Hugo W. Koehler

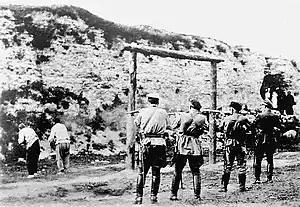
White army soldiers executing two civilians

After the fall of Odessa to the Reds, Koehler and McCully returned to Sebastopol and a short visit to the battle front. Returning to Novorossiysk on February 20 aboard the cruiser , they found the city flooded with refugees from Kharkov and Rostov. Denikin blamed his subordinates for his military failures, particularly General Pyotr Wrangel, who had advocated a concentration of White forces in the Crimea to make a last stand there in December, a plan that Denikin had rejected. Now in March, it was a disastrous, headlong retreat into the port of Novorossiysk that Denikin had made no provisions for. Instead, while many in the White army and navy had called on Denikin to replace the incompetent Shilling with Wrangel, Denikin had banished Wrangel, a respected and highly competent soldier, to Constantinople. The end of Denikin's army came amidst a brutal winter, and a Typhoid fever epidemic. On March 16, Ekaterinodar, capital of the Kuban province about 80 miles northeast of Novorossiysk was captured by the Reds. On March 26, Red forces reached the vicinity of Novorossiysk, advancing along the railway as the British battleship , the cruiser HMS "Calypso" and the French cruiser "Waldeck-Rousseau" fired their naval guns into the hills to support the withdrawal of Denikin's forces. Around noon, fires broke out by the railway yards and waterfront, which soon became uncontrolled infernos, consuming buildings, warehouses, ammunition, oil and rolling stock worth hundreds of thousands of dollars. Tons of weapons, tanks, armored cars and munitions were pushed off the docks into the harbor. As Koehler described it, "Ships lying alongside the docks crowded on human cargo almost to the last inch of space and then, fearing the fire, moved away from the piers into the stream, although they made almost no impression on the multitude seeking to board. packed on the docks and beach, surrounded by raging fire, were thousands who had hoped and expected to be taken away, but who had been left behind for lack of ships to embark them. These were mostly soldiers just arrived from the vanished front, but many women and children were seen among them." Rear Admiral McCully, a humanitarian and a naval officer, recommended to the State Department, that the Russian refugees from the Caucus and Kuban be granted asylum, but was turned down. Although Admiral Bristol was also a humanitarian, and ultimately played a major role in the resettlement of displaced persons from the region, he did not then want to be saddled with thousands of refugees and ordered McCully to bring no more than 250 down the Bosporus Strait in his ships. About 200 women and children were transported on "Galveston" and the destroyer, to Proti Island in the Sea of Marmara, with another thousand transported on American ships to the Crimea. On the morning of March 27, "Galveston" stood out from Novorossiysk, with 3-inch shells from Red shore batteries falling perilously close, as the beleaguered city fell to the Reds. Koehler wrote, "Several small boat trips were made from the "Galveston" in a last effort to rescue a few more women and children, but it was impossible to get any considerable number of them through the throng." Besides troops and refugees pouring into the Crimea, another 50,000 refugees were transported to the Bosporus on Russian ships. Koehler described the plight of those who could not flee, but instead sought to negotiate with the Bolsheviks for surrender, "The Reds promised immunity to all except malefactors, on the condition the troops would march against the Poles; but immediately on the surrender being accomplished, the Reds began the usual slaughter of officers and stripped the soldiers of their clothes. The Cossacks again took to arms, about 10,000 taking to the hills and about 2,000 escaping across the Georgian border. Unable to take them along, about 700 children were drowned at the beach by their mothers, who then took to the hills with the men."